Dive boat

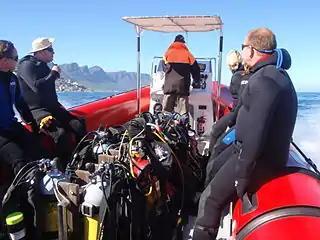
Travelling to the dive site in a fast RIB. This boat is licensed to carry 12 divers and can travel at over 30kt on flat water

Divers only spend a few hours at a time on these fast but exposed boats. The boats are usually relatively small so they can easily be transported on roads and launched at a convenient site depending on the weather. Boats of this size can be launched from slipways or through the surf on suitable beaches. The smaller models are suitable for private use, as they can only transport a few divers. The larger boats can carry enough divers to be viable for professional use. These boats will generally carry basic safety equipment such as marine VHF radio, small boat safety gear, lifejackets and first aid oxygen administration equipment.